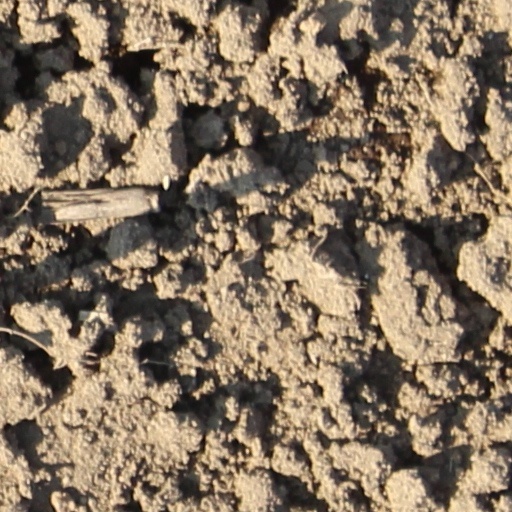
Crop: wheat